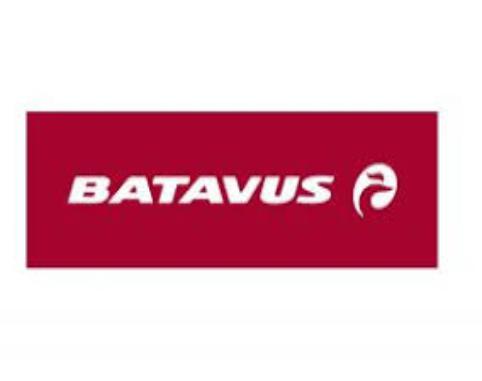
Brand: batavus
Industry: Transportation